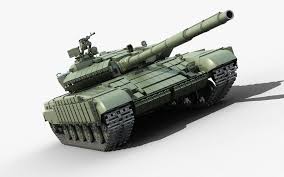
Label: T-64